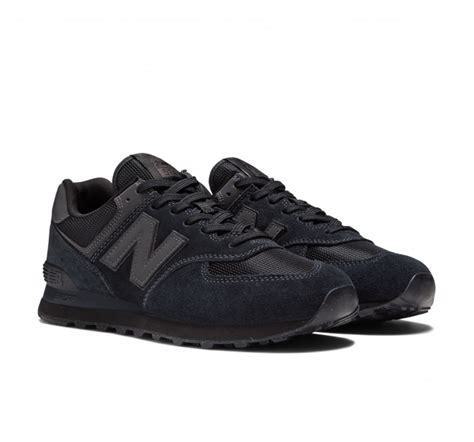
Brand: New
Model: Balance Classics